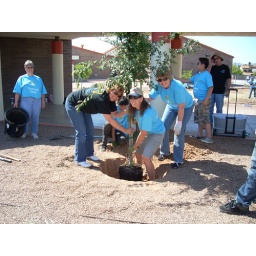
These DeGrazia teachers helped plant a new tree in courtyard #1.